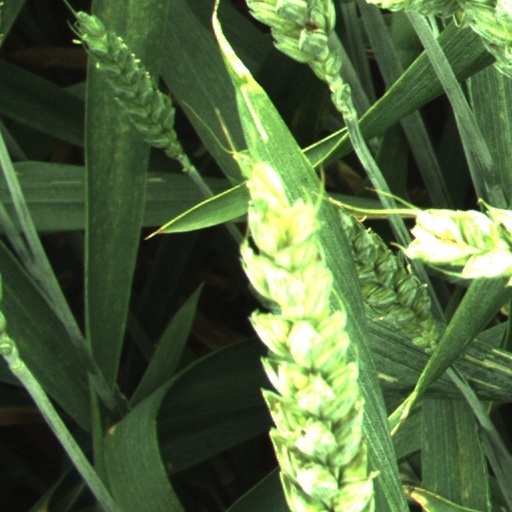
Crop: wheat